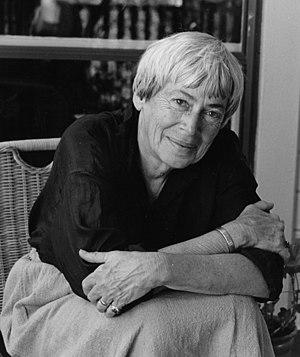
Ursula K. Le Guin, née le 21 octobre 1929 à Berkeley en Californie et morte le 22 janvier 2018 à Portland en Oregon, est une écrivaine américaine de science-fiction et de fantasy.